John Minta

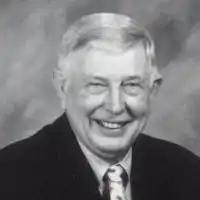
John Minta

John Henry Minta (1941 – June 1, 2006) was a politician of Clarksville, Indiana, where he was involved with the town's government for 32 years and nicknamed Mr. Clarksville. During his time with the town's government he served on the Parks Board, Town Council, and was the Council President.